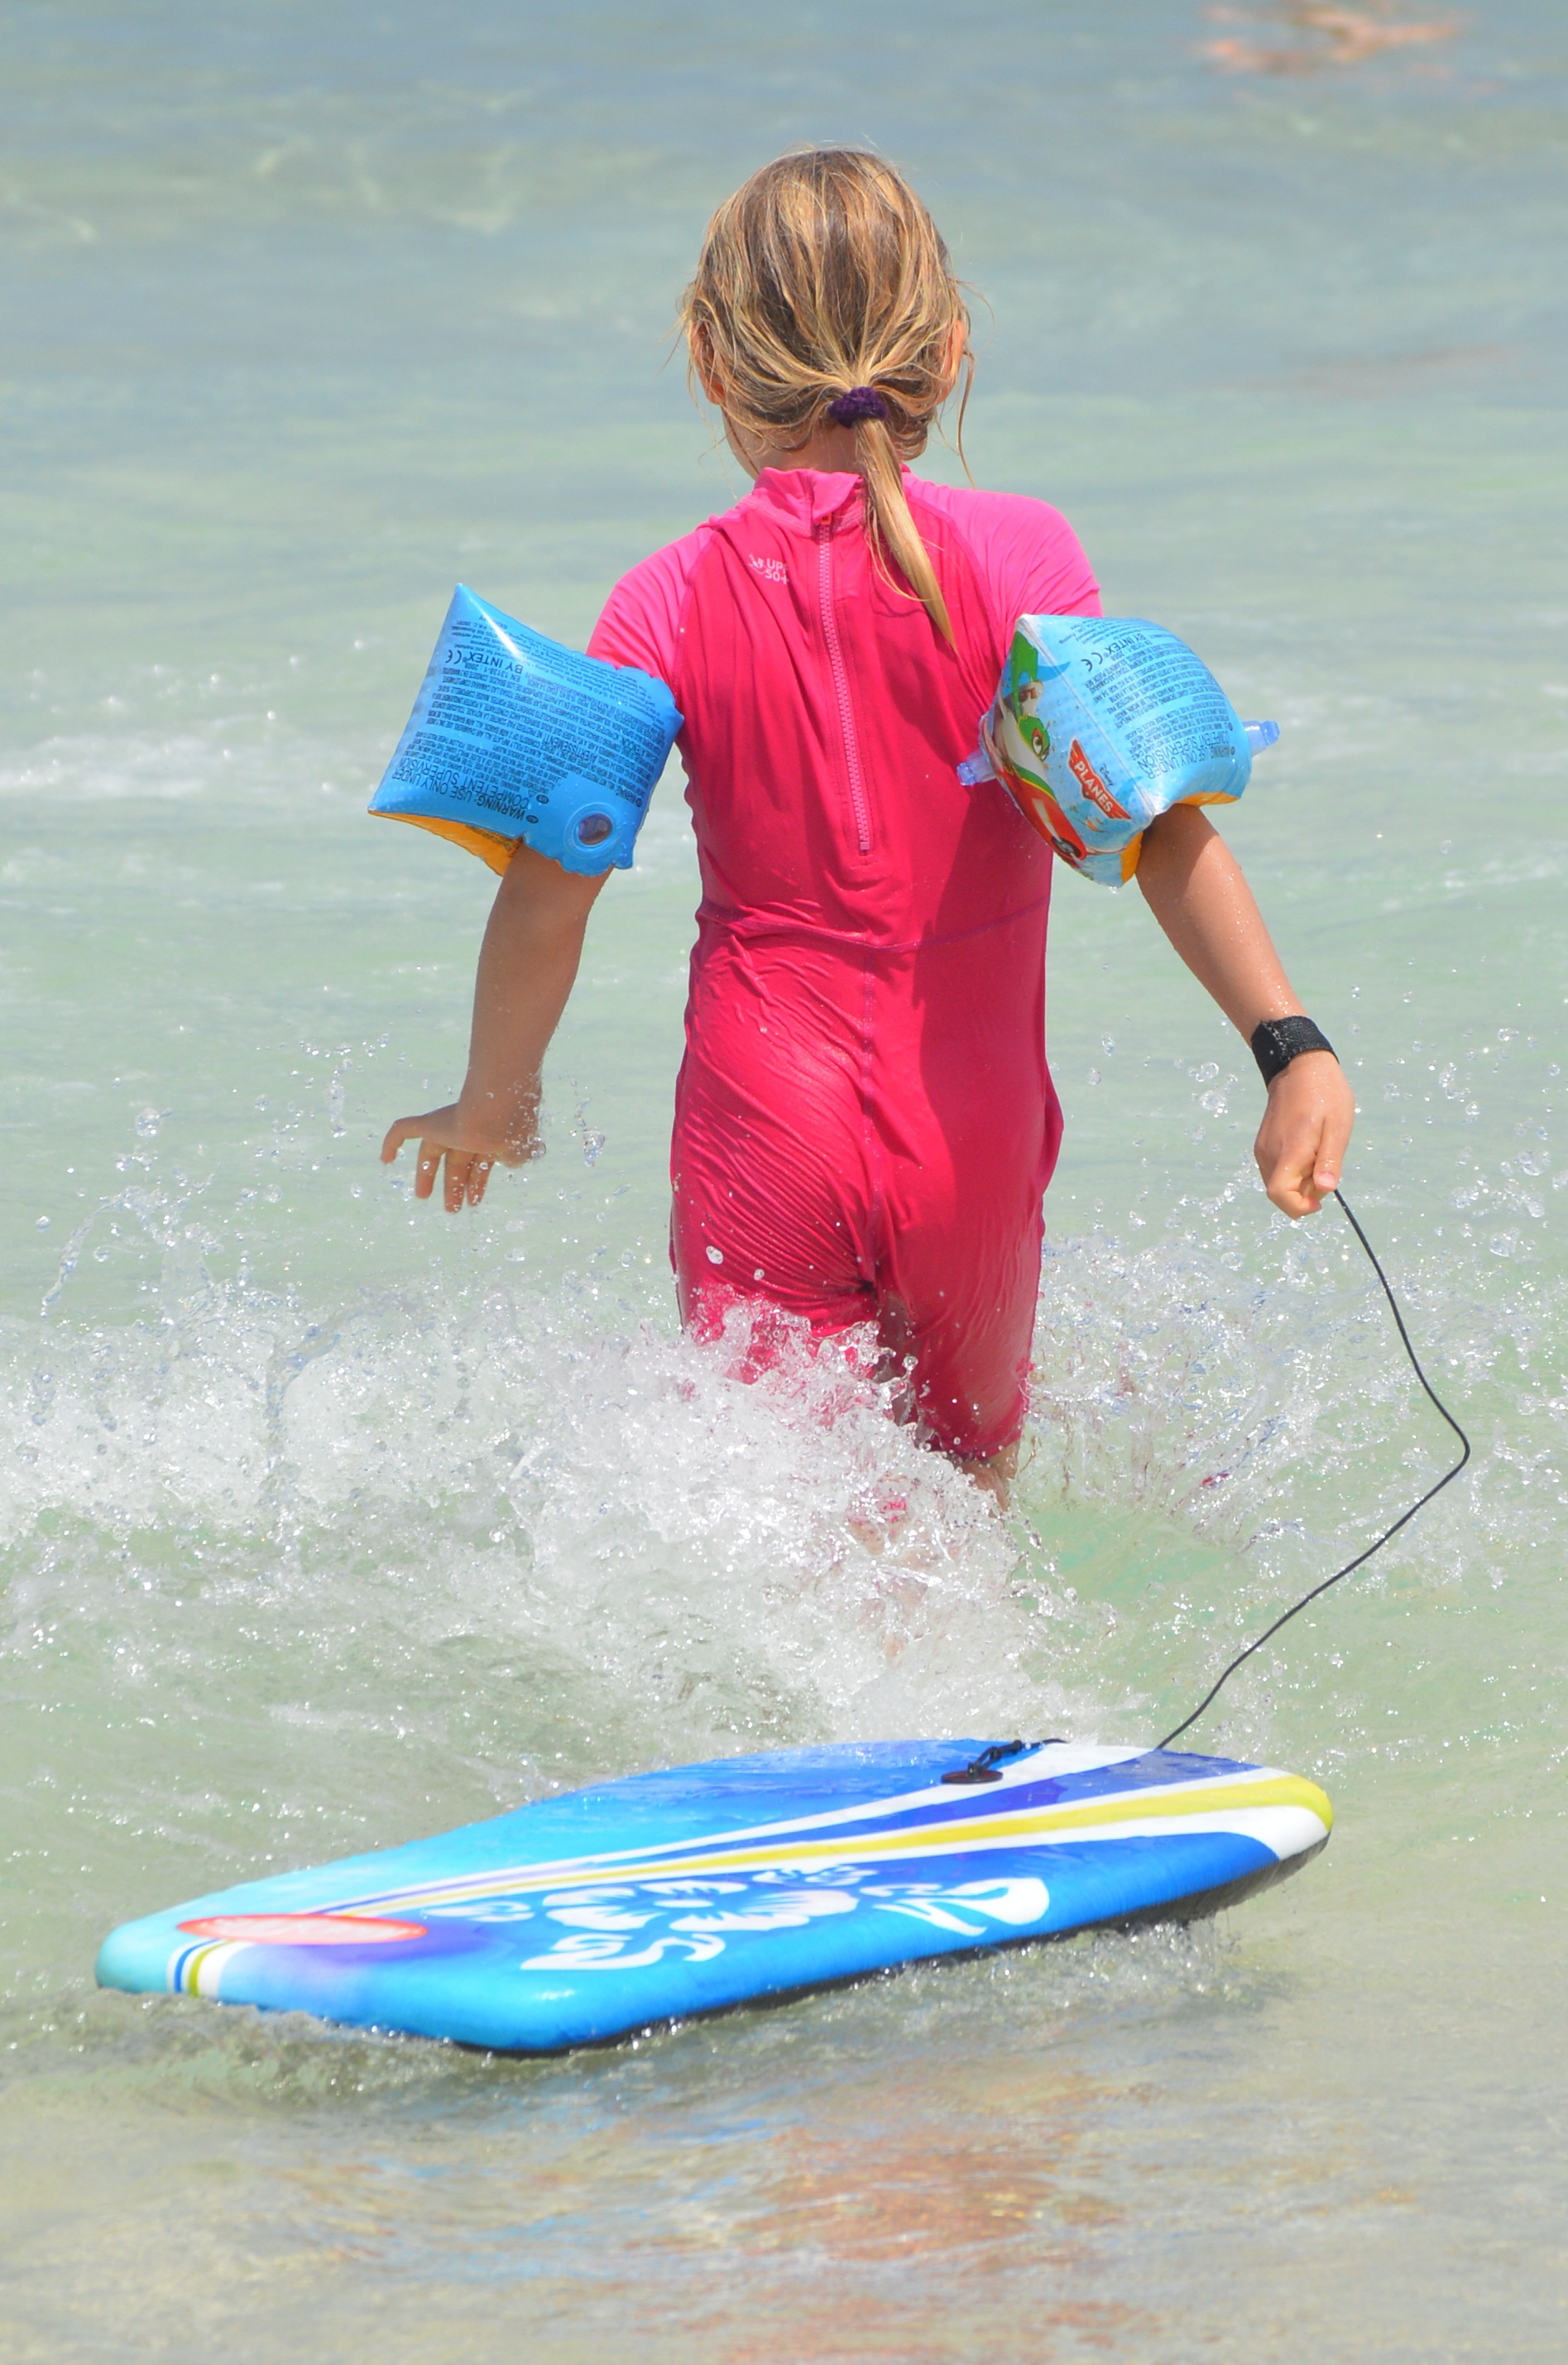
beach, sea, people, girl, wave, surf, surfing, paddle, surfboard, child, blue, waves, sports, boating, water sport, uv resistant clothing, rubber rings, surfing equipment and supplies, surface water sports